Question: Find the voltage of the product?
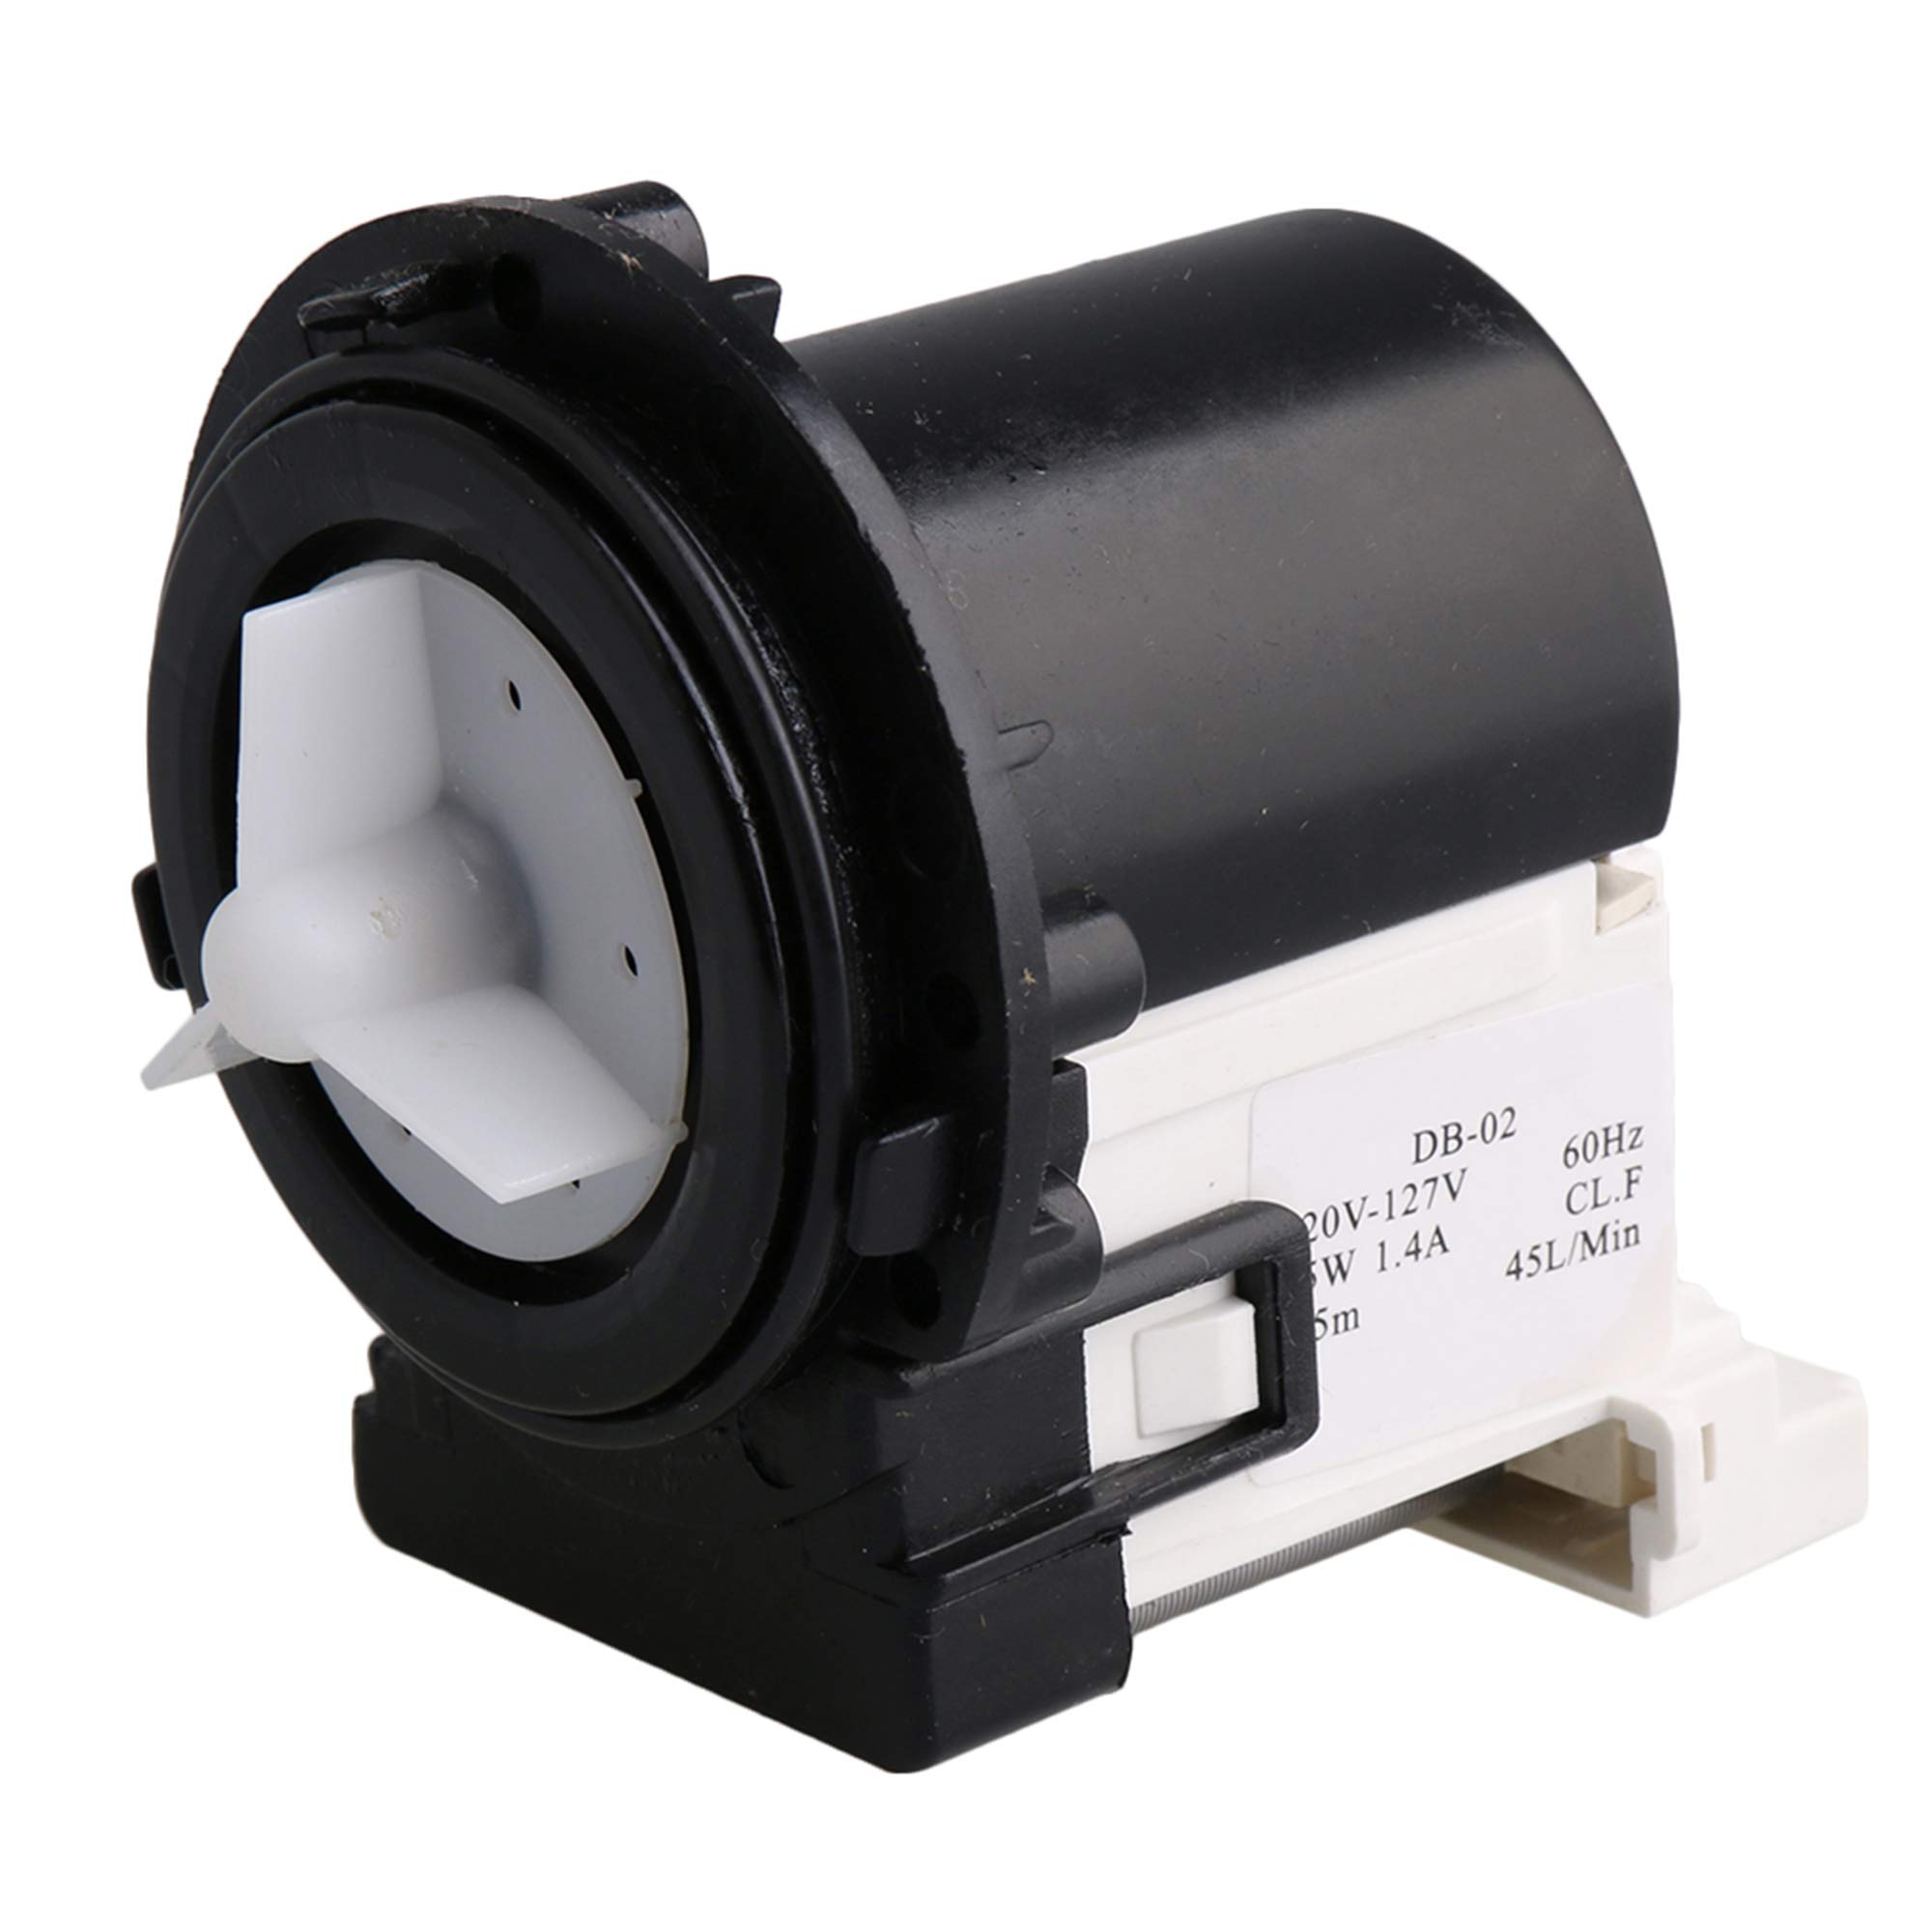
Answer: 20.0 volt